Kuchaman City

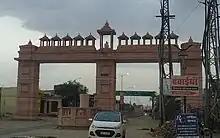
Shiksha Dwar, Kuchaman City

The Kavyarishi Kund is a small reservoir situated at an altitude of in outskirts of kuchaman. This reservoir is cocooned in the Arawali mountain range of Rajasthan state.